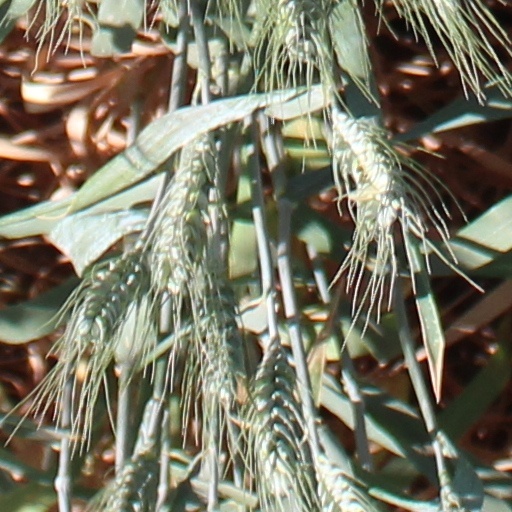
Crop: wheat